Mercy seat

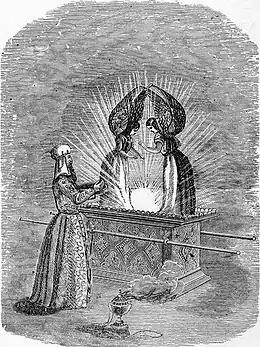
"The Ark and the Mercy Seat", 1894 illustration by Henry Davenport Northrop

According to the biblical account, the cover was made from pure gold and was the same width and breadth as the ark beneath it, 2.5 cubits long and 1.5 cubits wide. Two golden cherubim were placed at each end of the cover facing one another and the mercy seat, with their wings spread to enclose the mercy seat. The cherubim formed a seat for God. The ark and mercy seat were kept inside the Holy of Holies, the temple's innermost sanctuary which was separated from the other parts of the temple by a thick curtain ("parochet").